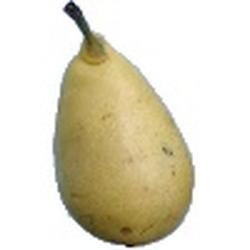
Label: Pear